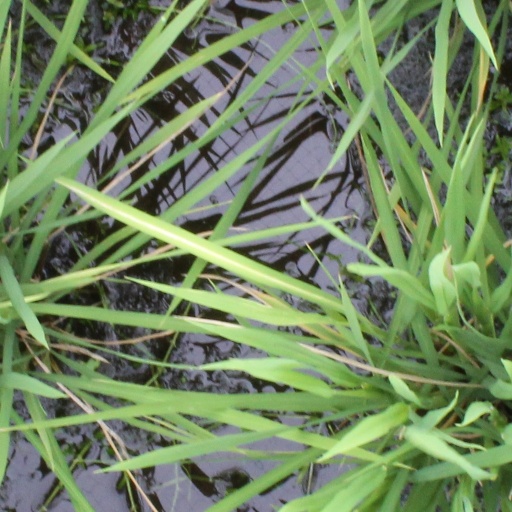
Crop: rice